Chowk (film)

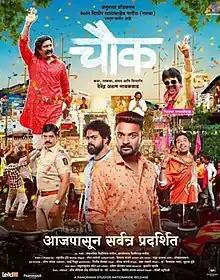
Theatrical release poster

Chowk is a 2023 Indian Marathi-language drama film directed by Devendra Gaikwad in his directorial debut and produced by Dilip Lalasaheb Patil under the banner of Anuradha Films. It stars Pravin Tarde, Sanskruti Balgude, Kiran Gaikwad, Upendra Limaye, Akshay Tanksale, Aritra Devendra Gaikwad, Snehal Tarde, Suresh Vishwakarma and Ramesh Pardeshi. It was theatrically released on 2 June 2023.